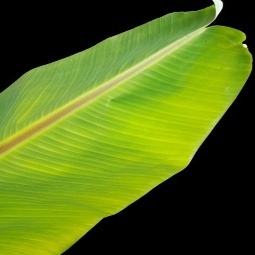
Label: Calcium